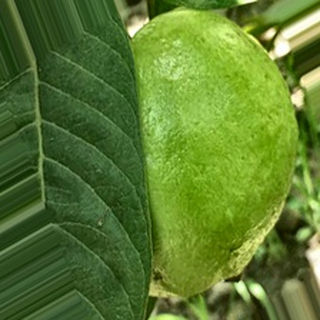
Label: healthy_guava